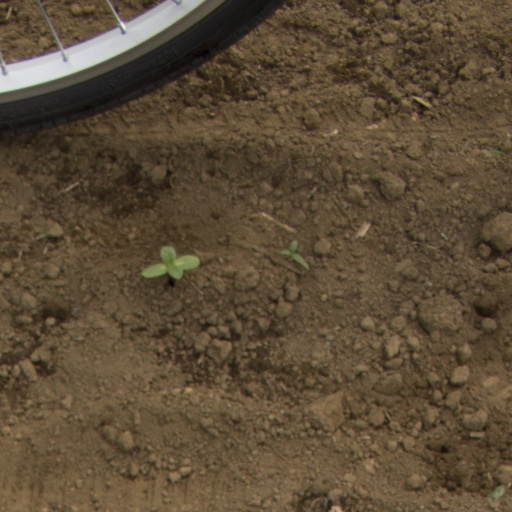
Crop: Jerusalem artichoke